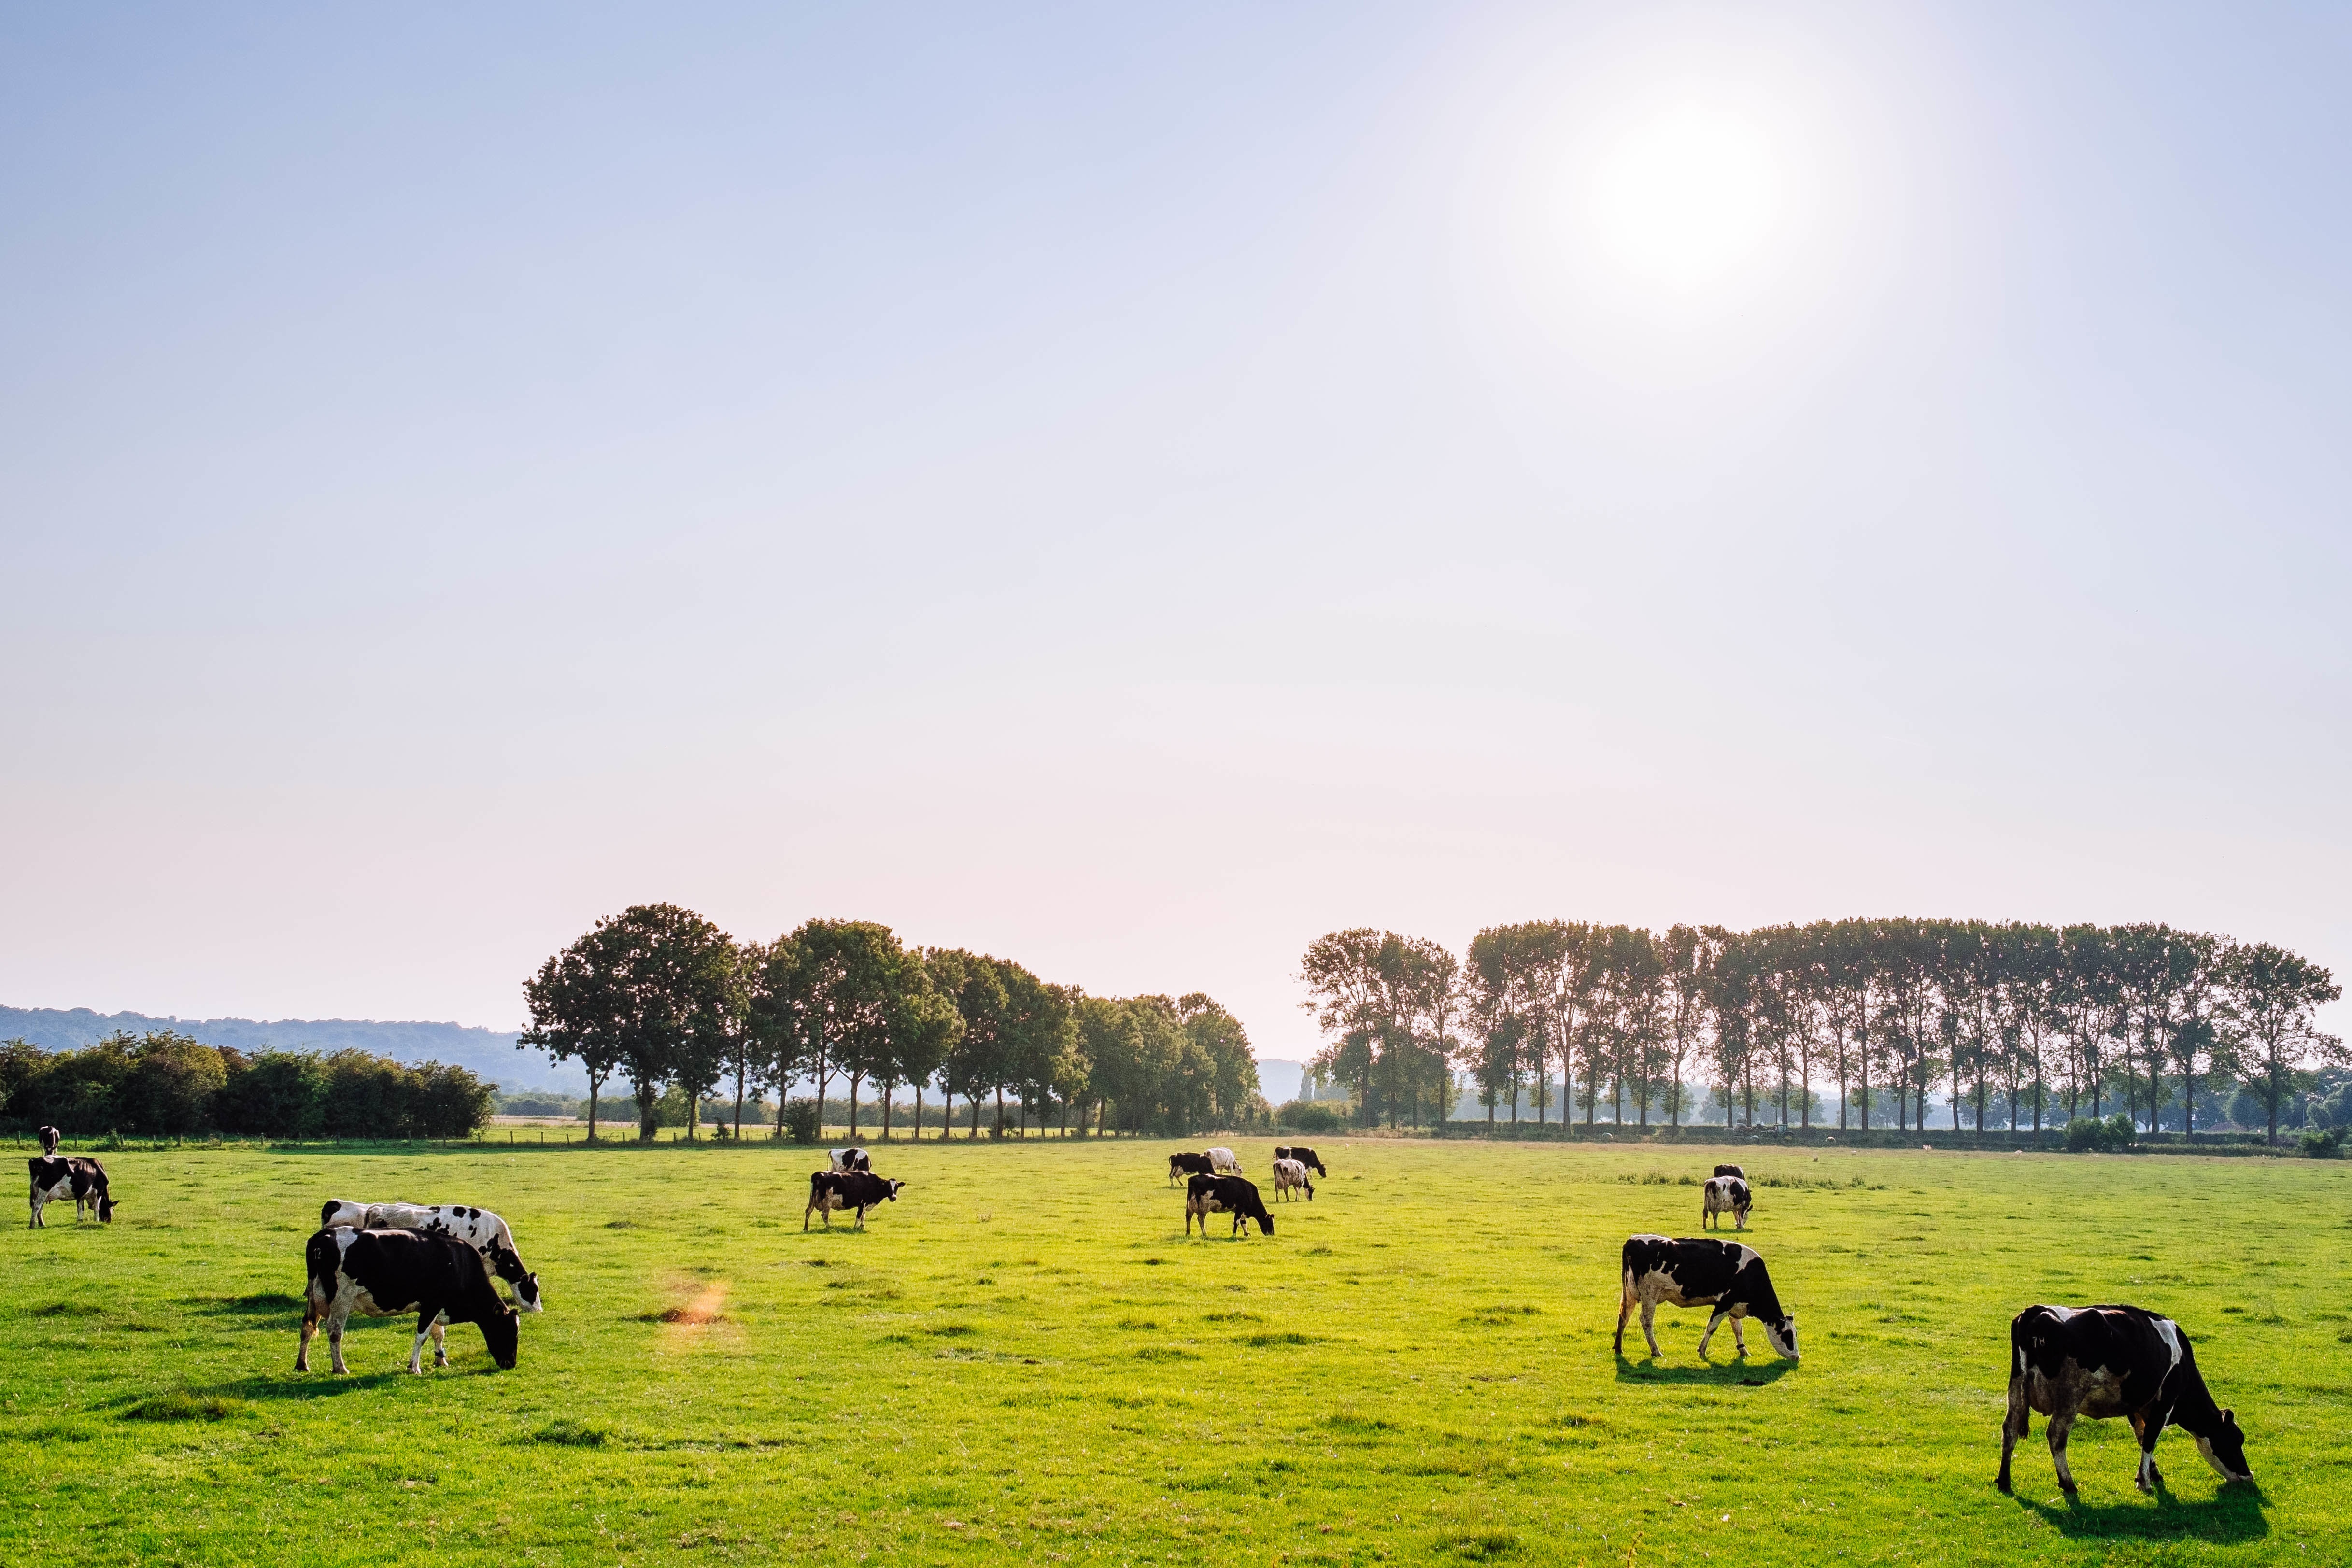
landscape, grass, sky, sunshine, sun, field, farm, meadow, flower, village, pasture, grazing, agriculture, plain, trees, cows, grassland, rural area, cattle like mammal